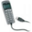
Label: telephone